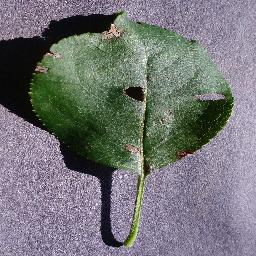
Label: Apple___Black_rot